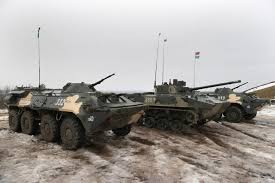
Label: BTR